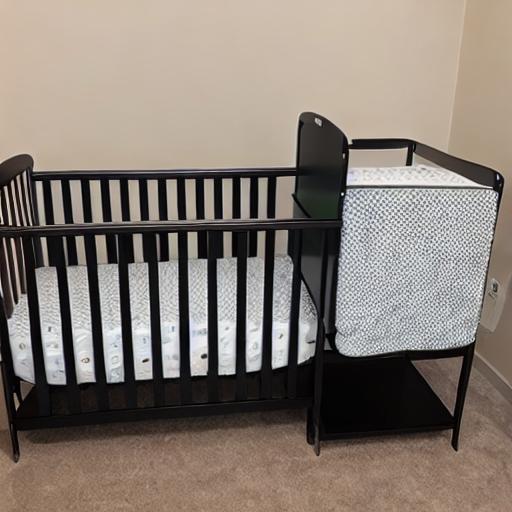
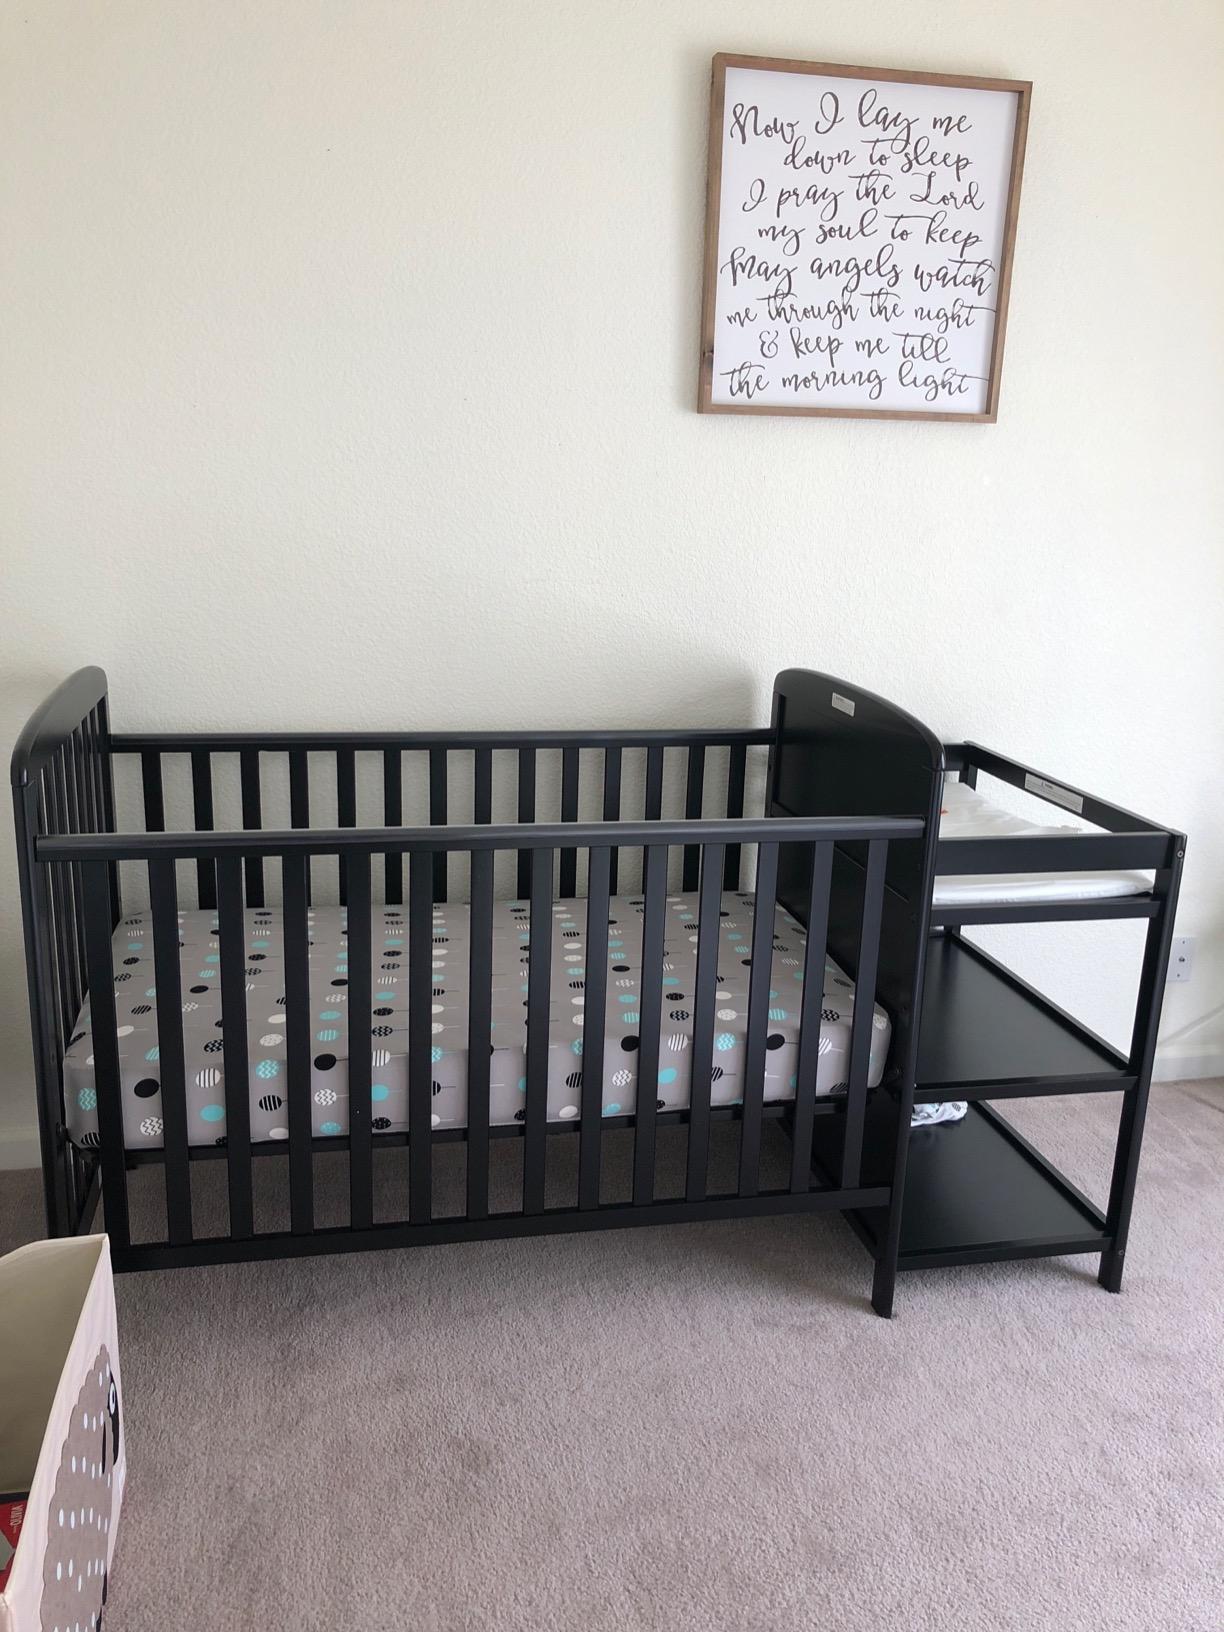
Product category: products_crib
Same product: no